2016 Atlantic hurricane season

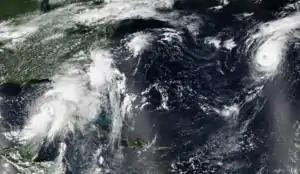
Three tropical cyclones active in the Atlantic basin on August 31. From left to right: Hermine "(left)", TD Eight "(northeast of Hermine, middle)", and Gaston "(right)"

The 2016 Atlantic hurricane season officially began on June 1, 2016. It was an above average season and the most active since 2012, producing a total of 15 named storms, 7 hurricanes, and 4 major hurricanes. The first storm, Hurricane Alex, developed on January 12, while the final system, Hurricane Otto, made a crossover to the Eastern Pacific on November 25. The higher-than-normal activity was attributed to many factors. Most significantly, one of the strongest El Niño events recorded in history rapidly dissipated, transforming to cool-neutral conditions across the Pacific in late summer. This led to warmer than normal sea surface temperatures across the Atlantic, though the subtropical regions were slightly cooler than normal; slightly lower than normal sea level pressures; and reduced wind shear, especially in the Caribbean, which had experienced record values of wind shear in the past recent years. Moisture levels, however, were anomalously dry, which likely prevented some of the storms from becoming significant hurricanes. Steering currents had also been different from past years, which had previously had a trough of low pressure dominating the East Coast of the United States. The tropical cyclones of this season caused about $16.1 billion in damage and at least 748 deaths, being the costliest season since 2012, the deadliest since 2008. The Atlantic hurricane season officially ended on November 30, 2016.